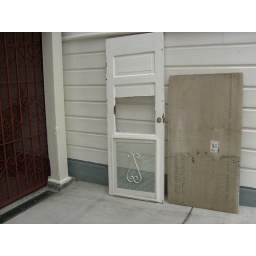
Put the broke door in front of the table face and the other board on the right side connect the fence.